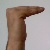
The image shows a hand gesture representing a space in Indian Sign Language.